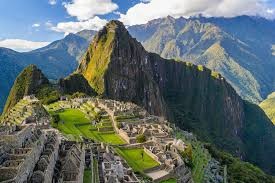
Landmark: Machu Picchu